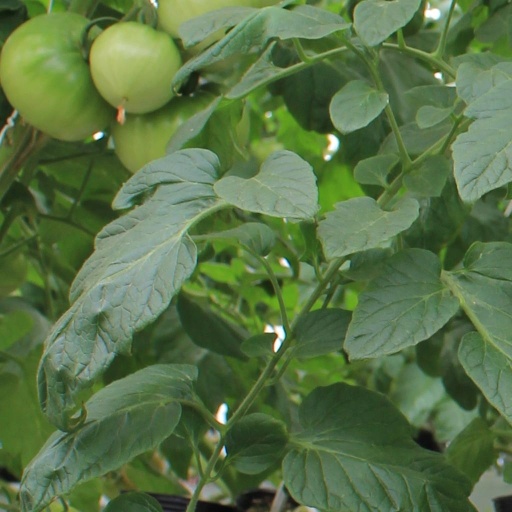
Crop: tomato